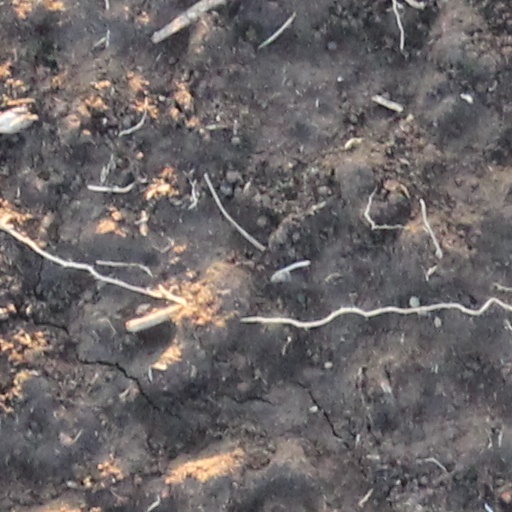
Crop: wheat